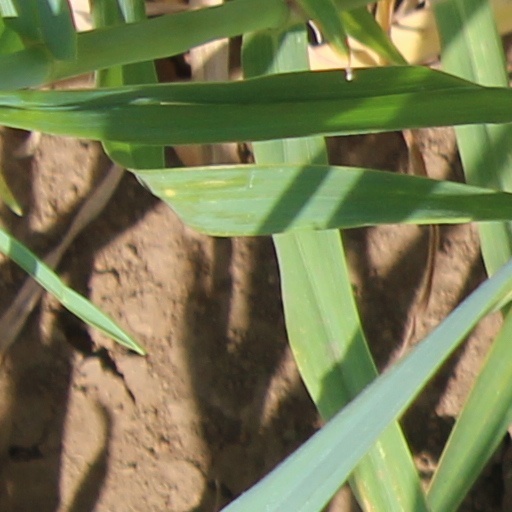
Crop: wheat